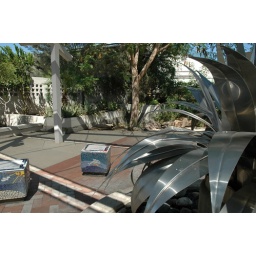
Detail of aluminum agave / cross sculpture in Biblical Garden. Large tree in background - Leucana leucocephala (White Popinac).